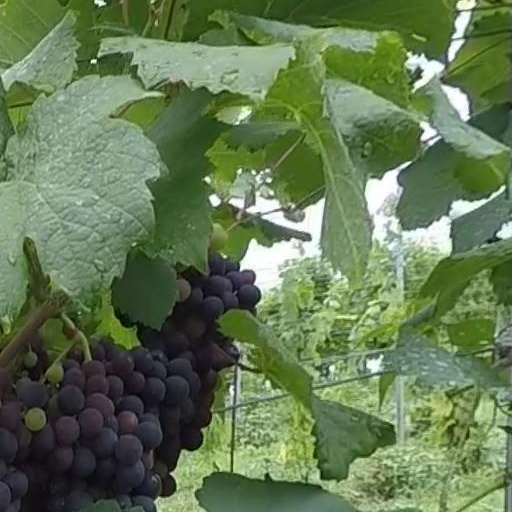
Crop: grape